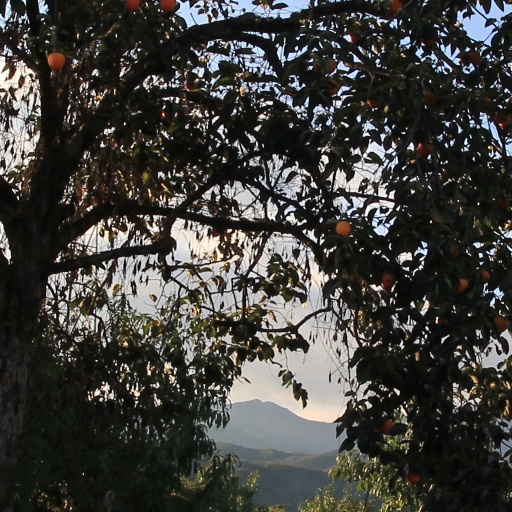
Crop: grape